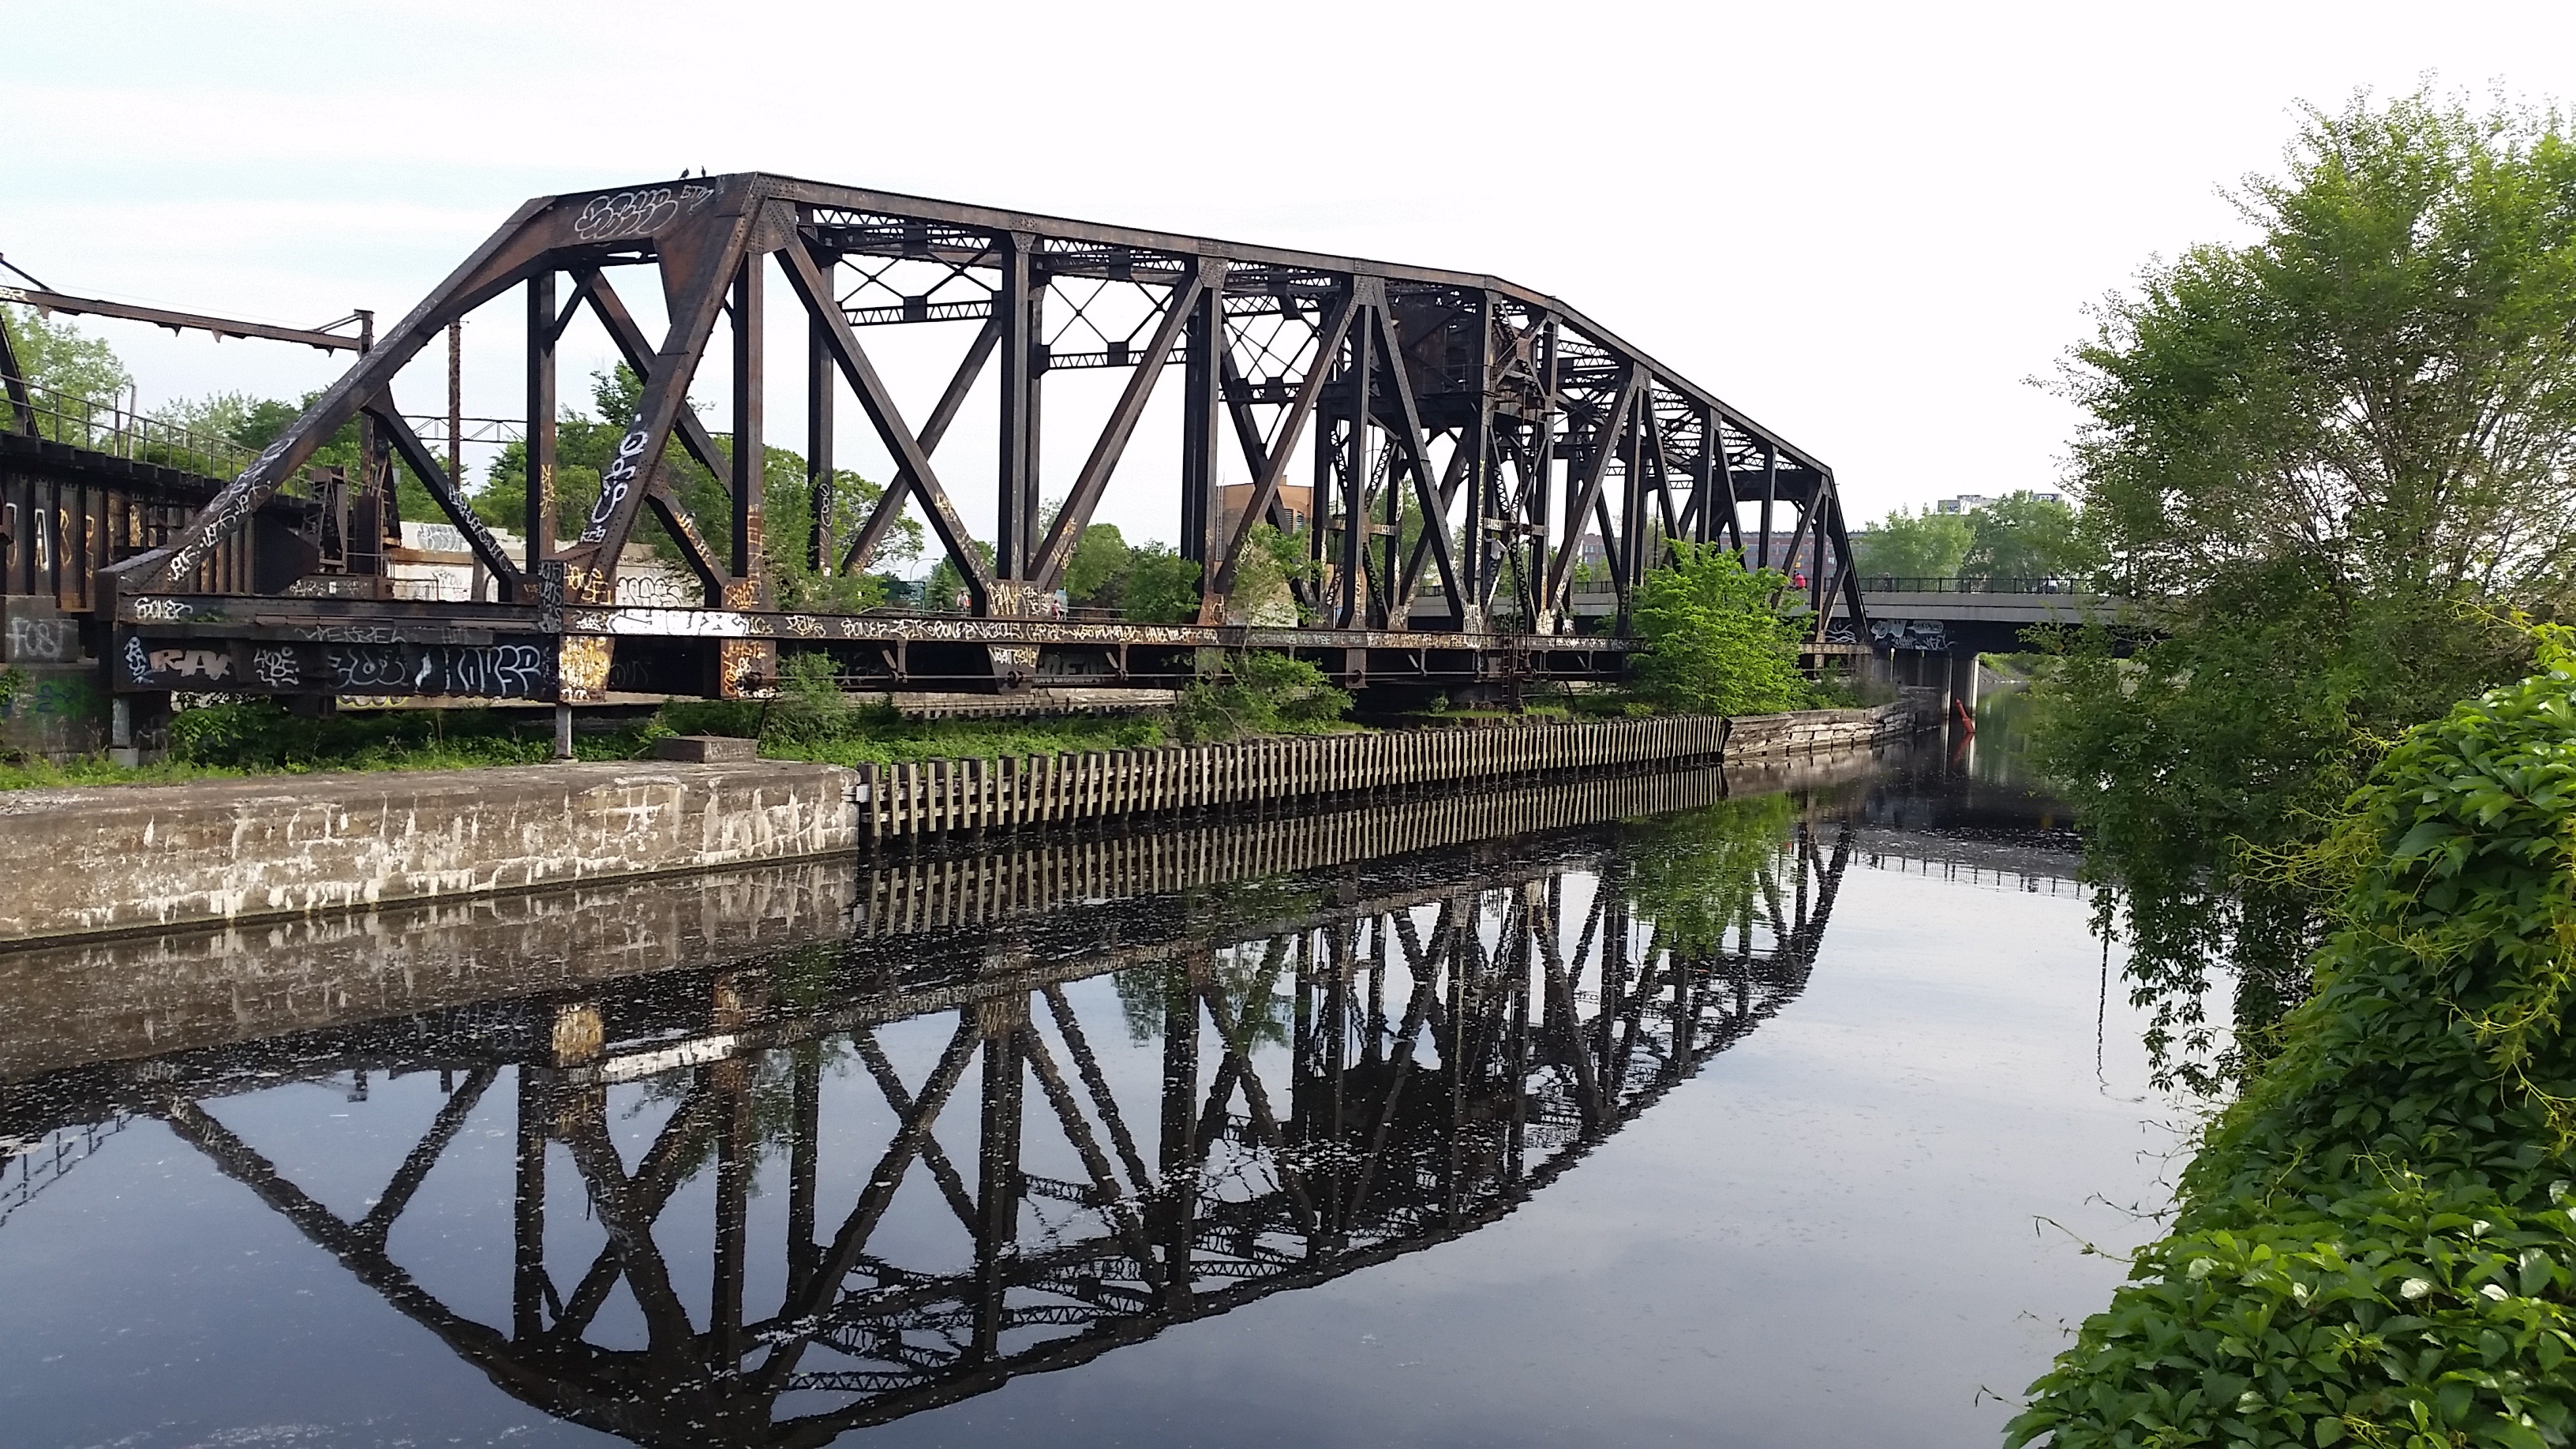
water, bridge, old, river, canal, waterway, arch bridge, swing bridge, truss bridge, rolling stock, nonbuilding structure